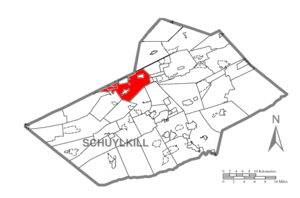
Butler Township est un township situé à l'ouest du comté de Schuylkill, en Pennsylvanie, aux États-Unis. En 2010, il comptait une population de 5 224 habitants.